Chris Rodrigues

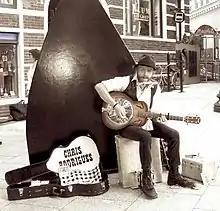
Chris Rodrigues busking in Asheville NC 2013

Chris Rodrigues (born June 7, 1989) is an American Contemporary Christian music singer, songwriter, multi-instrumentalist. He is well known for a viral video titled "Angels in Heaven" with activist and percussionist Abby the Spoon Lady, which reached over 200 million views on Facebook and another ten million views on YouTube.